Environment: real
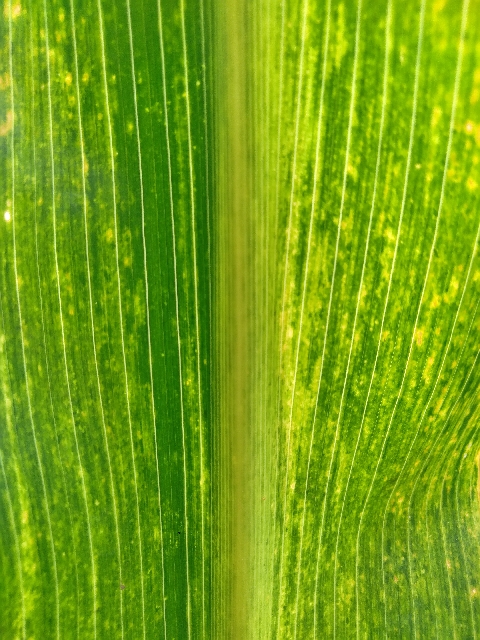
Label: lethal_necrosis